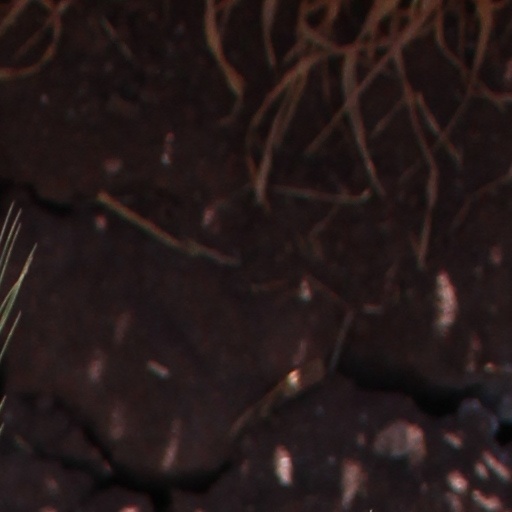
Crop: wheat